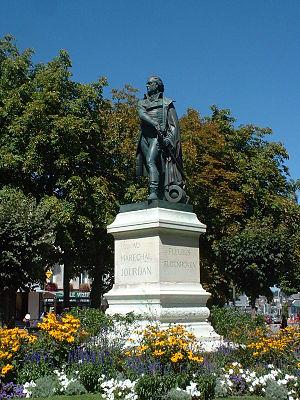
La place Jourdan est une des principales places de la ville de Limoges. Elle est accolée au carrefour Tourny, à l'est du centre-ville, et est le point de concours de plusieurs grandes voies de la ville :
Jean-Baptiste Jourdan, né le 29 avril 1762 à Limoges dans la Haute-Vienne et mort le 23 novembre 1833 à Paris, est un militaire français ayant accédé à la dignité de maréchal d'Empire. Fils de chirurgien, il est éduqué par son oncle à la mort de ses parents et décide de s'engager dans l'armée royale. Après une courte participation à la guerre d'indépendance des États-Unis, il retourne à la vie civile et s'installe à Limoges à la tête d'un petit commerce. Au moment où éclate la Révolution française, il adhère aux idées républicaines, ce qui lui permet d'obtenir le commandement d'un bataillon de volontaires.
Cet article recense les œuvres d'art dans l'espace public de la Haute-Vienne, en France.